American Authors and Books

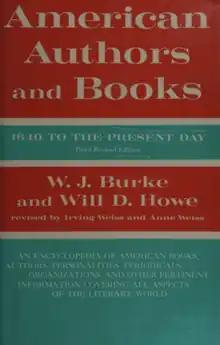
Third edition, 1972

American Authors and Books is a reference work about American literature. Editions, with varying subtitles, were published in 1943, 1962, and 1972.